Birkenhead, New Zealand

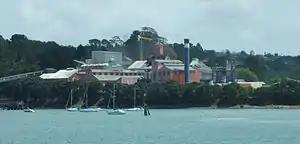
Location of Birkenhead in Auckland.

Birkenhead is a suburb of Auckland, in northern New Zealand. It is located on the North Shore of the Waitematā Harbour, northwest of the Auckland City Centre. The area has been settled by Tāmaki Māori since at least the 14th century, and is the location of , a fortified pā for Te Kawerau ā Maki that overlooked an important seasonal shark fishery. European settlement in Birkenhead began in late the 1840s, and by the late 19th century the area became renowned for strawberry crops. In 1884, the Chelsea Sugar Refinery was constructed in Birkenhead, becoming a major source of income for Birkenhead. The increased population growth led to Birkenhead becoming one of the first boroughs of Auckland in 1888. Birkenhead transitioned from a semi-rural community to suburban Auckland after the opening of the Auckland Harbour Bridge in 1959, becoming a city in 1978. In 1989, Birkenhead City was amalgamated with North Shore City.